Xian'an, Xianning

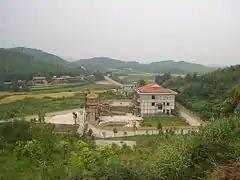
An "ancient temple" under construction

Xian'an District includes Xianning's central urban area (thus, it usually is not marked separately from Xianning on less detailed maps) and nearby villages.